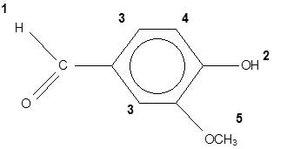
Sites observables de la vanilline
Le fractionnement isotopique naturel spécifique par résonance magnétique nucléaire est une méthode qui permet avec une très grande précision de quantifier les différences de teneurs isotopiques sur chacun des sites d’une molécule et donc de mesurer le fractionnement isotopique naturel spécifique correspondant à chaque site de cette molécule.